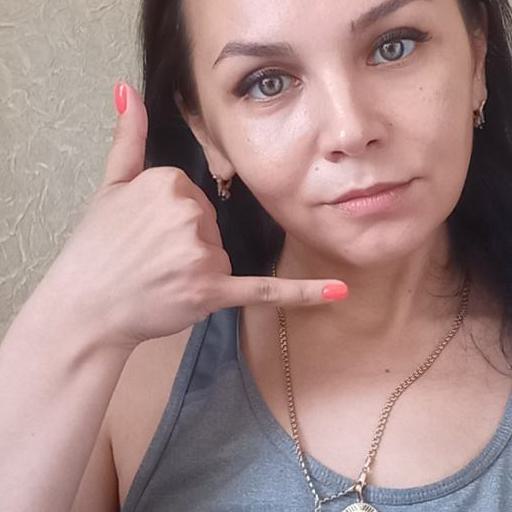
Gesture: call